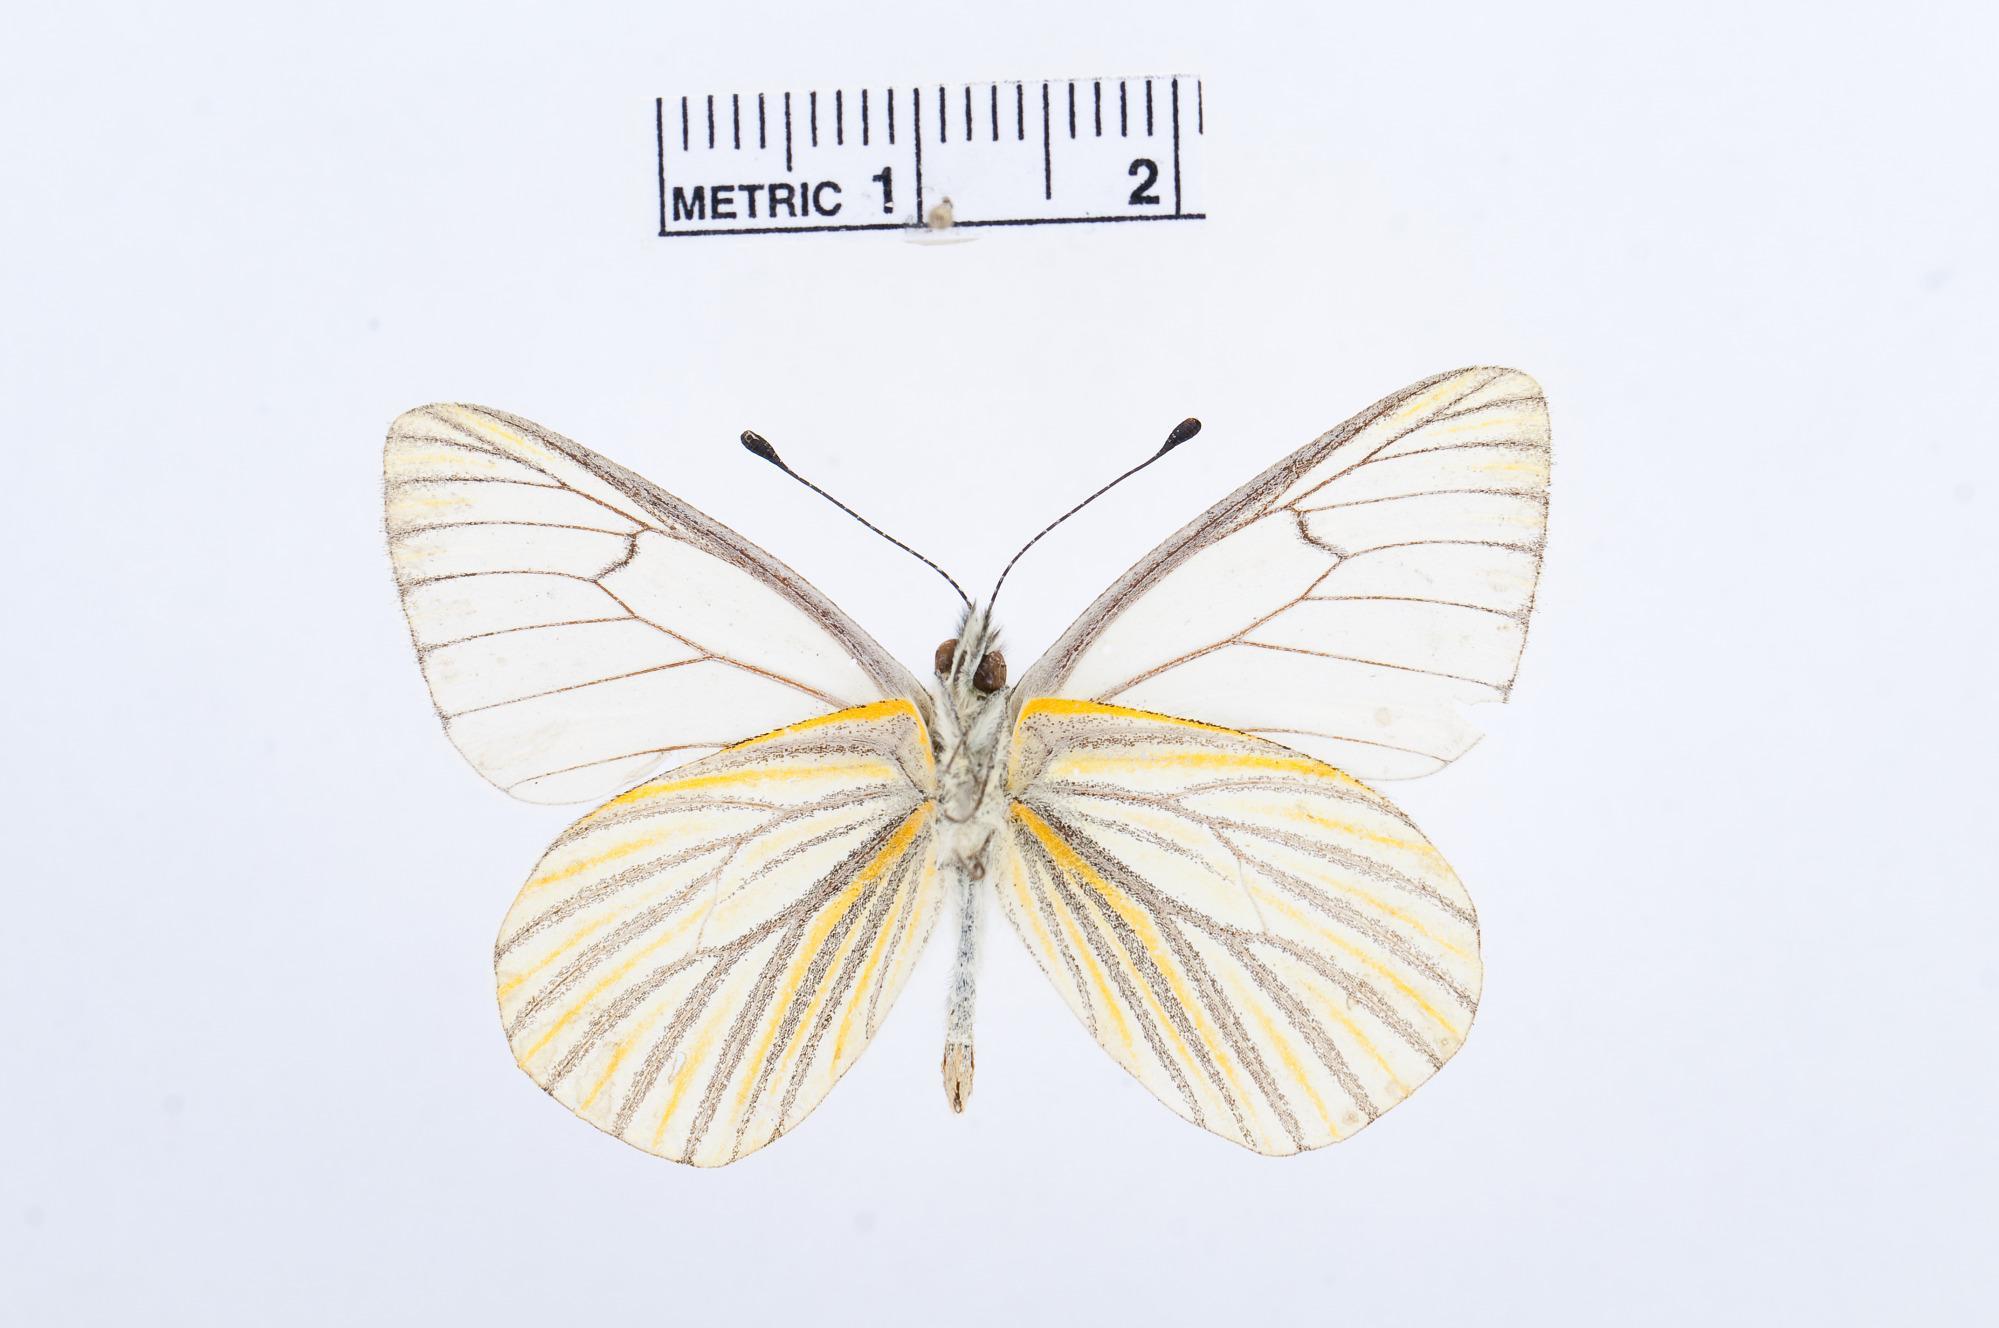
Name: Tatochila stigmadice
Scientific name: Tatochila stigmadice
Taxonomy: Animalia, Arthropoda, Hexapoda, Insecta, Lepidoptera, Pieridae, Pierinae